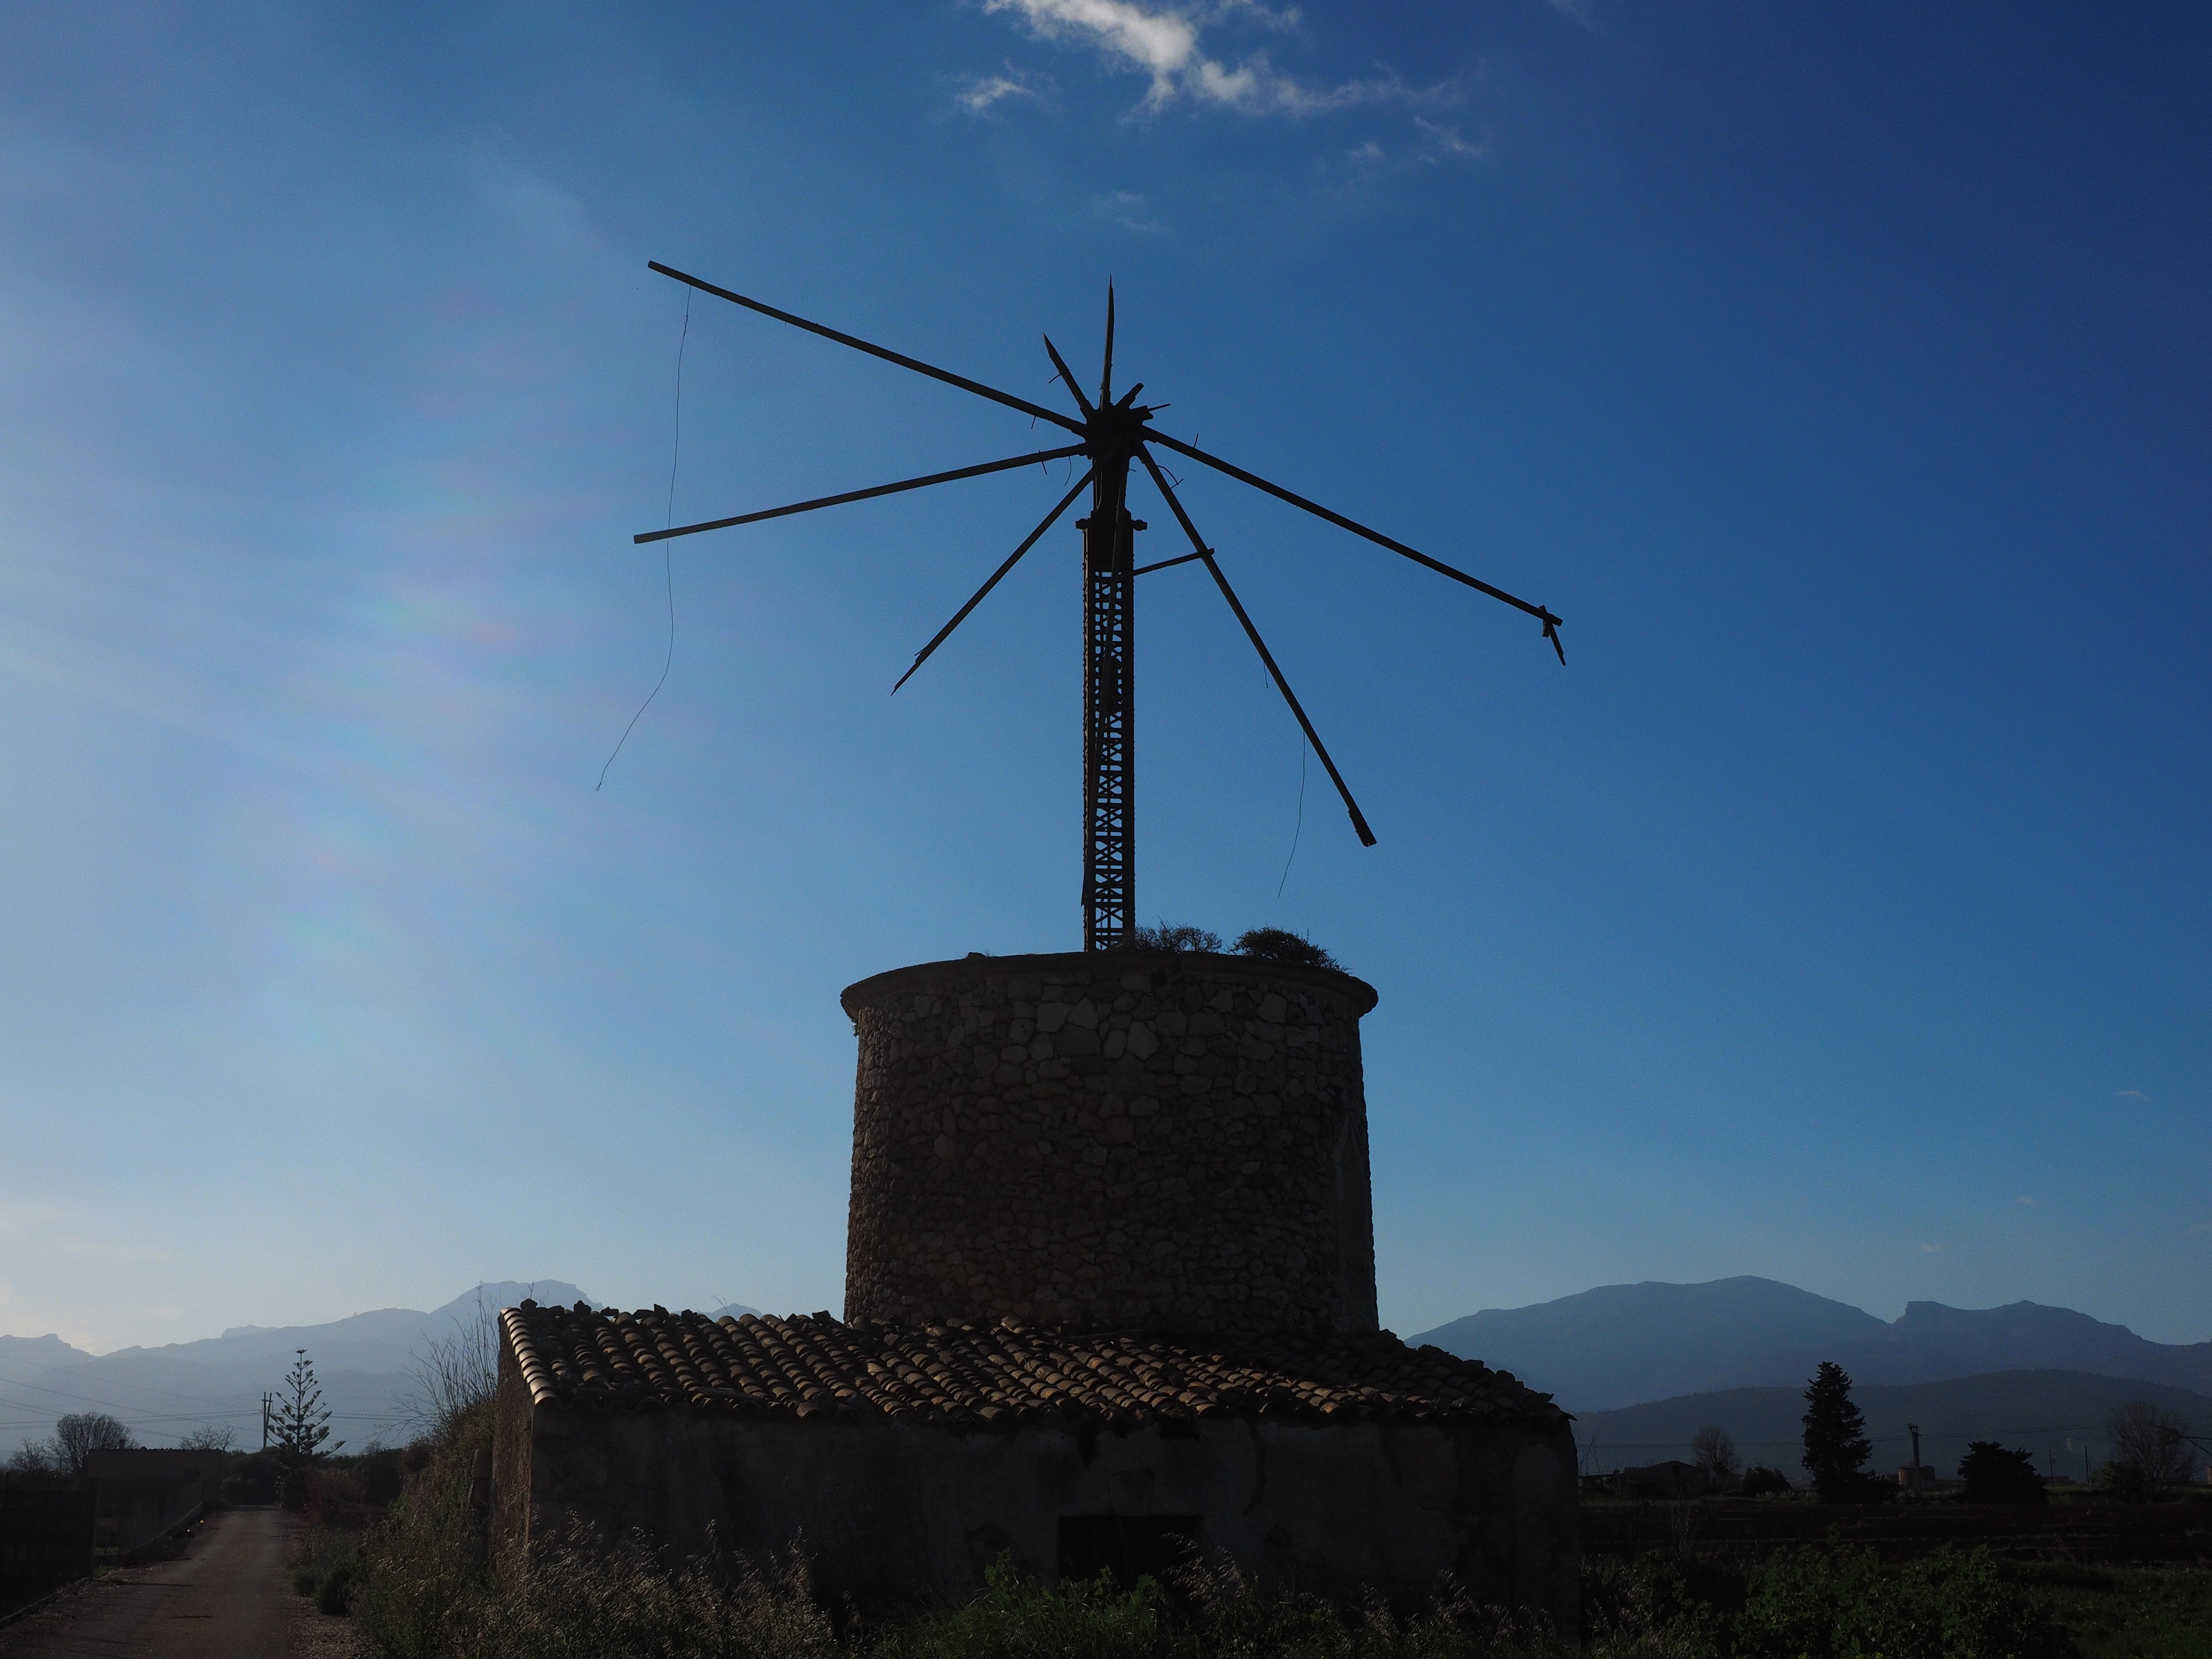
wing, windmill, wind, building, old, broken, ruin, agriculture, wind energy, wind power, mill, dilapidated, muro, mallorca, meaningless, lapsed, bauruinen